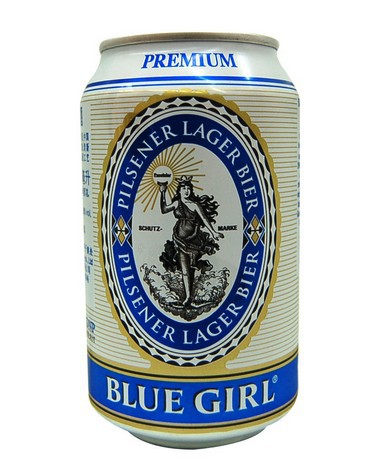
Label: metal